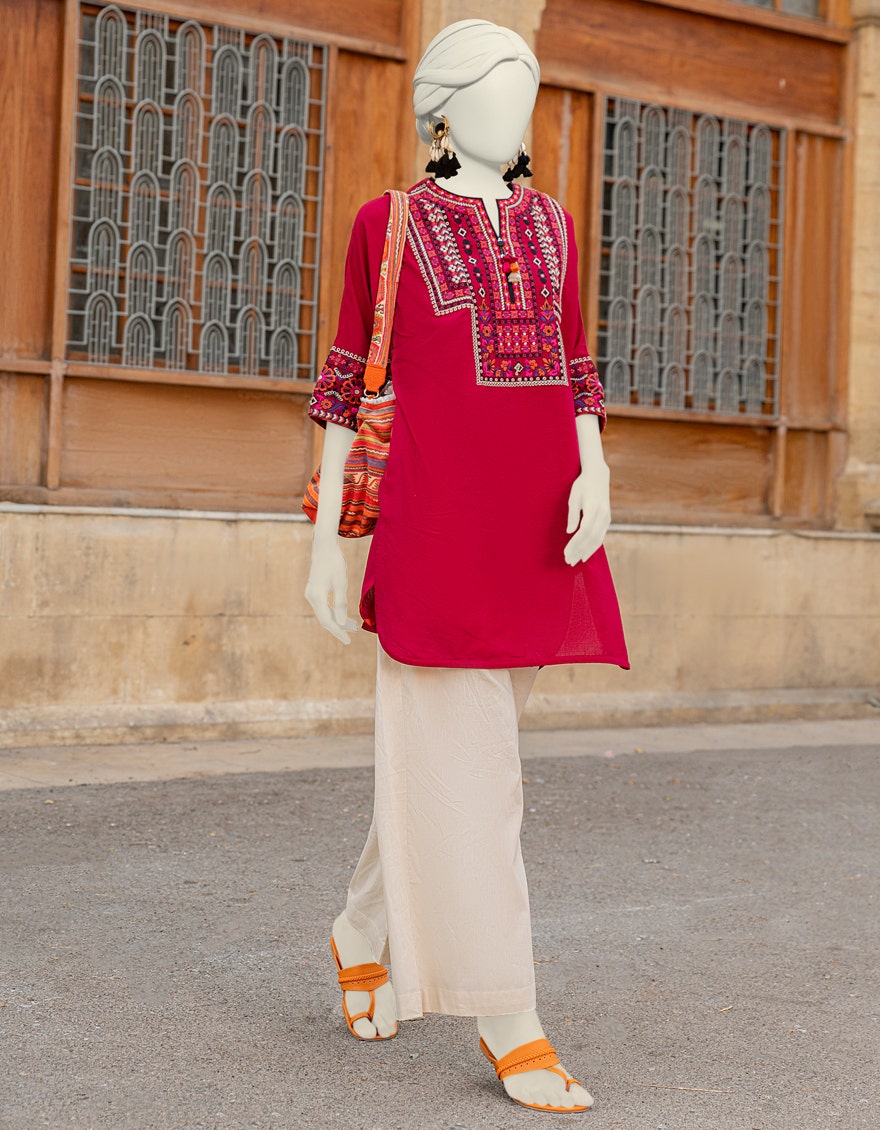
maroon embroidered tunic top